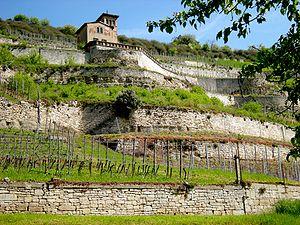
Vignoble Schweigenberge, ouest de Freyburg, Saxe-Anhalt.
Le vin blanc est un vin produit par la fermentation alcoolique du moût des raisins à pulpe non colorée et à pellicule blanche ou noire. Il est traité de façon à conserver une couleur jaune transparente au produit final. La grande variété des vins blancs provient de la grande quantité de cépages, des modes de vinification, mais aussi du taux de sucre résiduel.